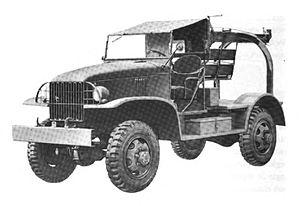
Les équipements de l'Armée suisse, rassemblent différentes sortes de véhicules, des chars de combat, des véhicules de transport de troupe ainsi que des hélicoptères de transport et des avions de combat en service dans les Forces terrestres ou les Forces aériennes.